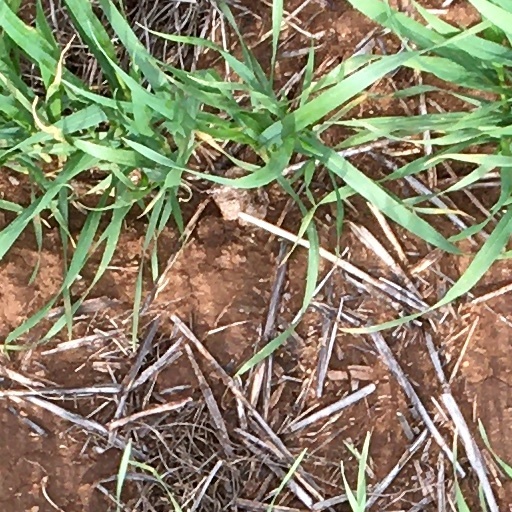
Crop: wheat